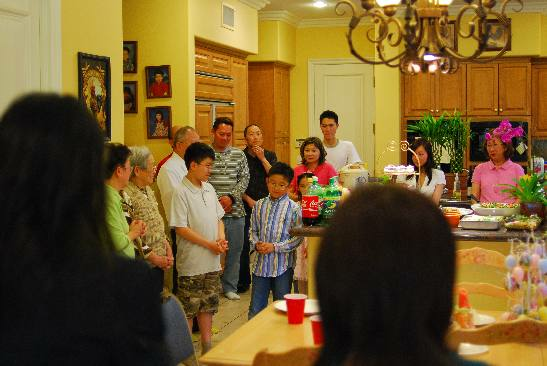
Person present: Yes